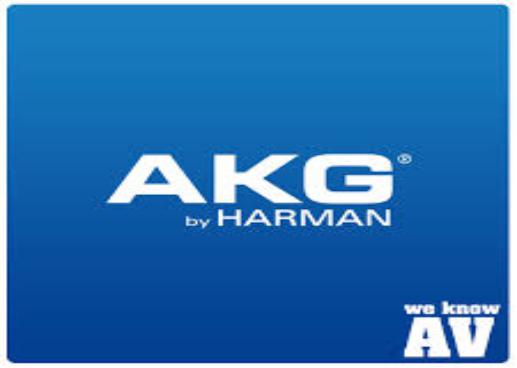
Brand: AKG
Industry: Electronic